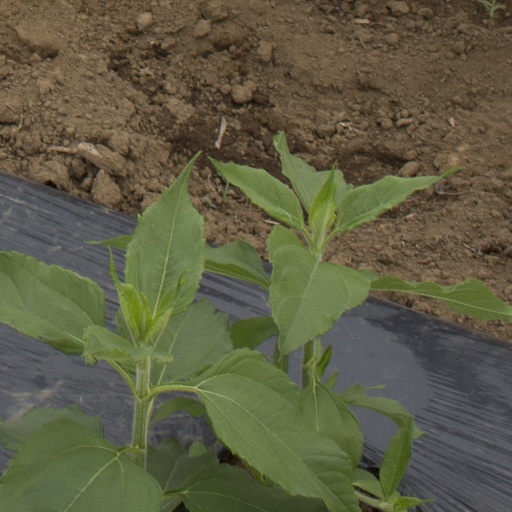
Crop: Jerusalem artichoke